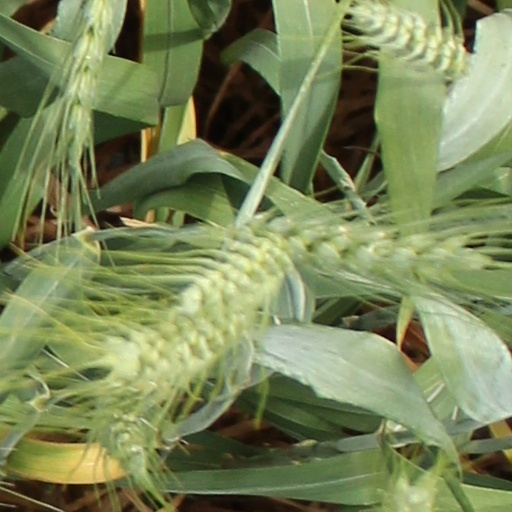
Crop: wheat